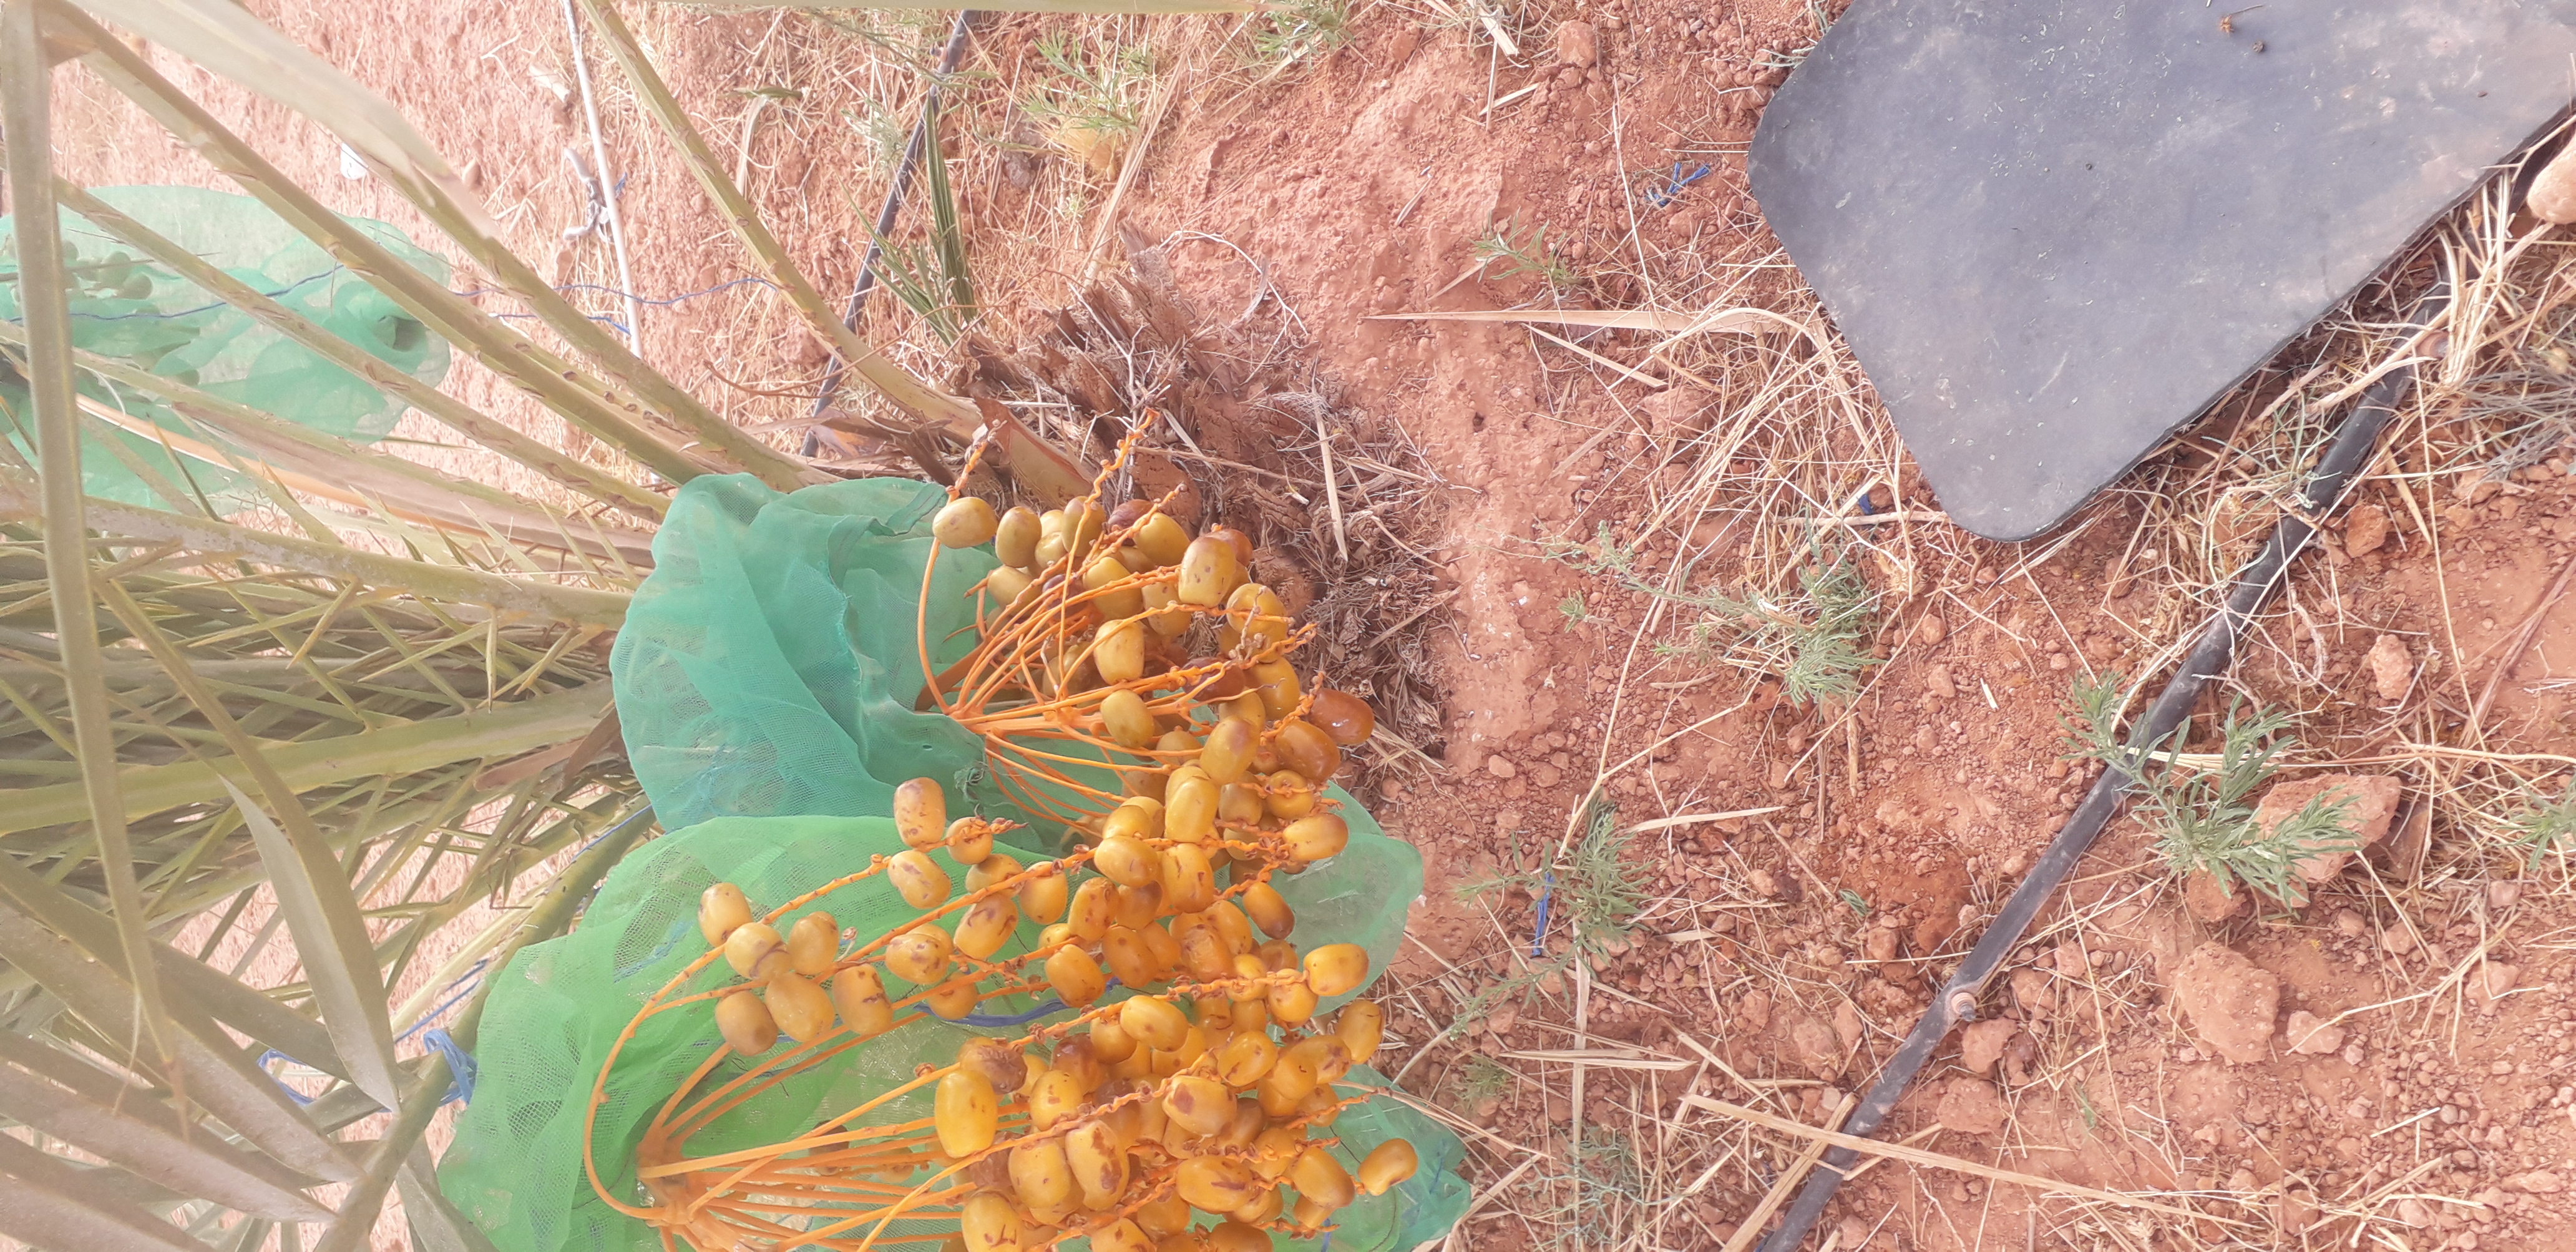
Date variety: Boufagous